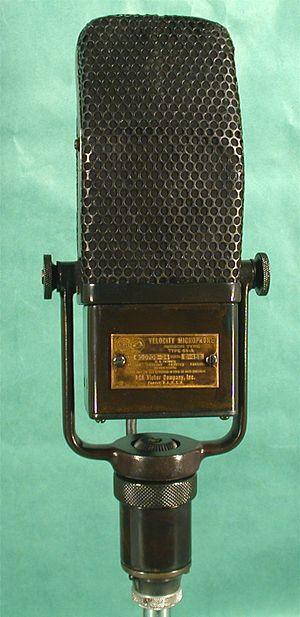
Le microphone à ruban fonctionne selon le même principe que le microphone à bobine mobile, c'est-à-dire qu'il convertit une variation de pression sonore en signal électrique à l'aide du phénomène de l'induction magnétique due à la loi de Lenz.